Telliskivi Creative City

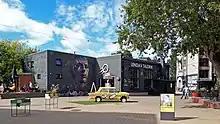
Telliskivi Creative City

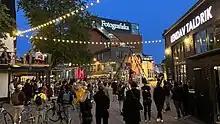
Evening at Telliskivi Creative City

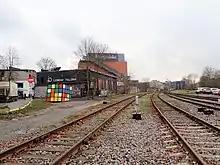
View to Telliskivi Creative City

Telliskivi Creative City is creative center located on Telliskivi Street in the northern part of Tallinn, Estonia. The center serves as a platform for the Estonian creative community and is situated on the former site of the Baltic Railway Company factory.